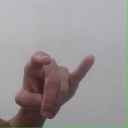
अक्षर: च